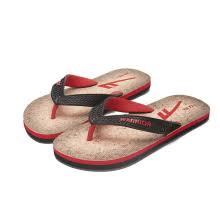
Waste category: shoes